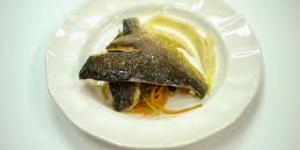
lomos de dorada sobre verduras